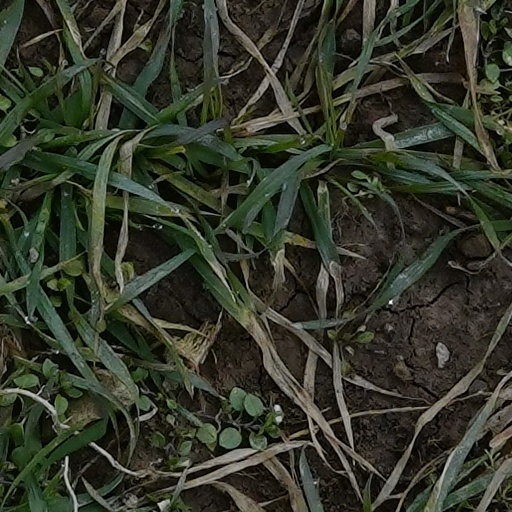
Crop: wheat